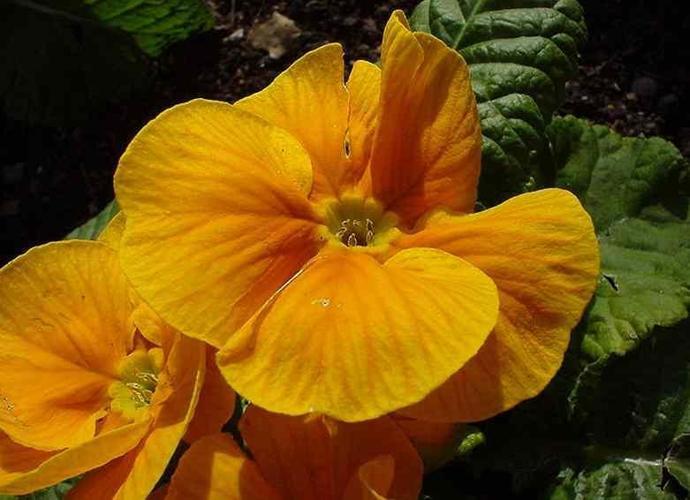
Label: primula